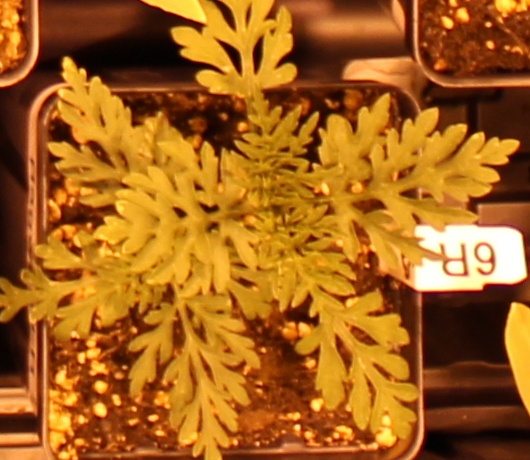
Label: Ragweed